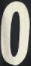
Number: 0